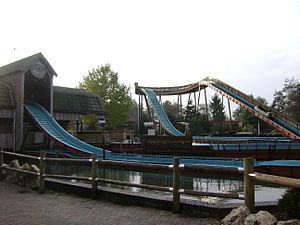
Beijing Shijingshan Amusement Park ouvert au public le 28 septembre.
Attractiepark Slagharen est un parc d'attractions situé à Slagharen, dans la commune de Hardenberg, aux Pays-Bas. Le parc accueille chaque année plus d'un million de visiteurs, se plaçant ainsi parmi les grands parcs de loisirs néerlandais. Le parc dispose également d'un parc de bungalows.